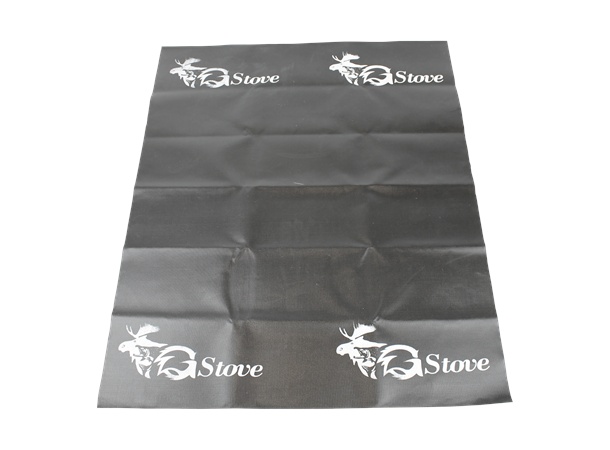
GStove FIREPROOF MAT
With the Gstove fireproof mat that handles heats up to 500 Celsius you will have good protection against fire and damage to the ground and floor
Brand: GStove
Category: Home & Garden > Kitchen & Dining > Kitchen Appliance Accessories > Portable Cooking Stove Accessories > Fire Mats